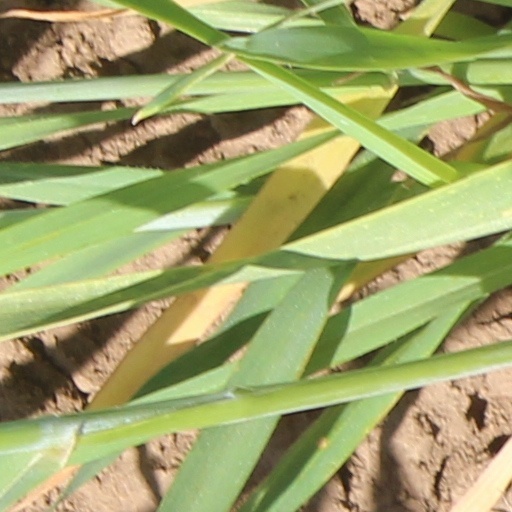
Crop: wheat